Charles Sangster

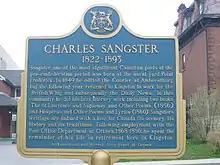
Charles Sangster plaque, Barrie St., Kingston, Ontario. Photo by Alan L. Brown, June 2004.

By 1867, Sangster was in poor health, suffering from depression and a nervous disorder. He was also having financial difficulties. To help him out his neighbor, the new Postmaster-General Alexander Campbell arranged a job for the 46-year-old Sangster in Ottawa with Canada's new Post Office Department in 1868. His daughter Charlotte died in 1868, shortly after the move to Ottawa. The same year, though, Mrs. Sangster gave birth to a second daughter, Florence. Two years later, in 1870, their third daughter, Gertrude was born, followed in 1879 by a son, Roderick.